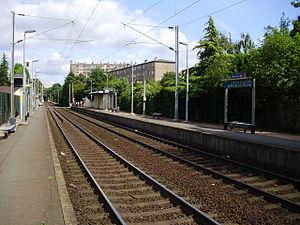
Gare de Saint-Ouen-l'Aumône-Quartier de l'Église, à Saint-Ouen-l'Aumône, Val-d'Oise, France
La gare de Saint-Ouen-l'Aumône-Quartier de l'Église est une gare ferroviaire française de la ligne d'Achères à Pontoise, située dans la commune de Saint-Ouen-l'Aumône.
La ligne d'Achères à Pontoise est une ligne de chemin de fer française à double voie électrifiée du nord-ouest de l'Île-de-France reliant Achères, sur l'artère Paris - Rouen - Le Havre, à Pontoise.